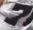
Number: 7